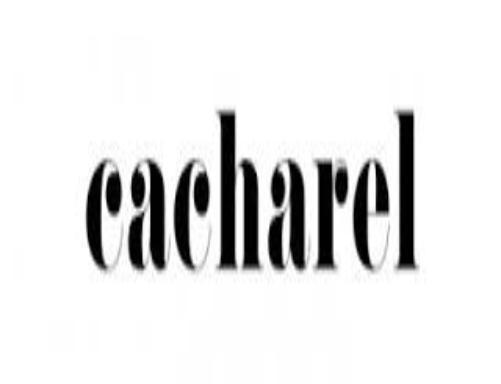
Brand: Cacharel
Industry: Clothes